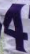
Number: 4